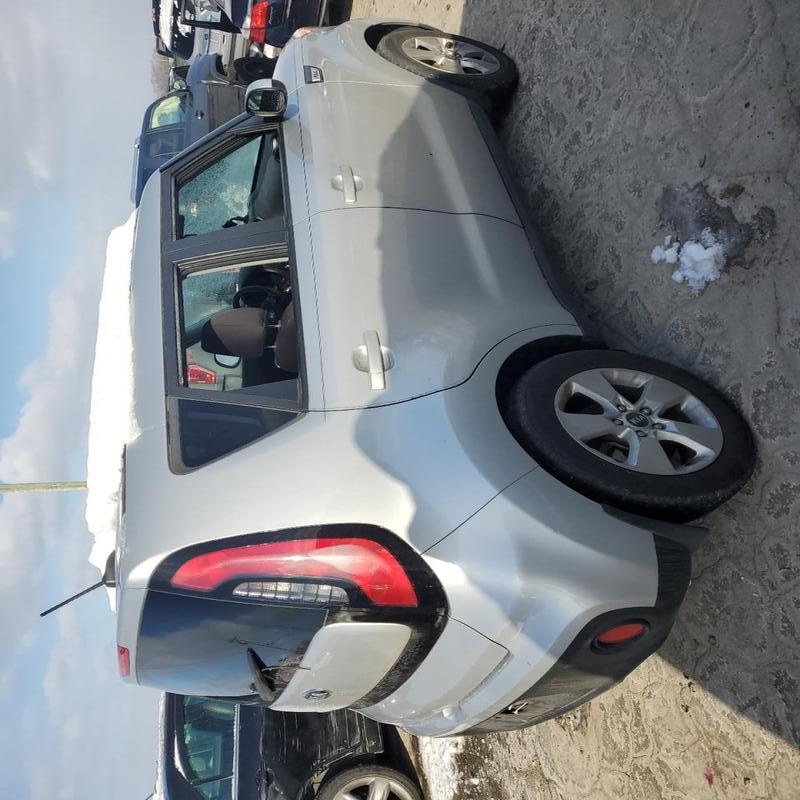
Aucun dommage détecté.
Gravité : aucun